Tequila

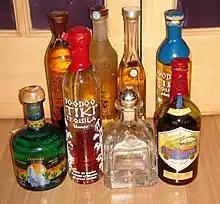
Tequilas of various styles

Reposado may be rested in oak barrels or casks as large as , allowing for richer and more complex flavors. The preferred oak comes from the US, France, or Canada, and is usually white oak. Some companies char the wood to impart a smoky flavor or use barrels previously used with different kinds of alcohol (e.g. whiskey or wine). Some "reposados" can also be aged in new wood barrels to achieve the same woody flavor and smoothness, but in less time.